Gandi Kshetram

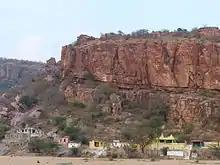
Bank of the river Papagni at Gandi Kshetram opposite to the temple of Hanuman

This temple is known as Abhayahasta Anjaneya Temple and is located on the banks of River Papaghni. In Telugu language Gandi means a narrow passage for the water to flow out. This place seems to be a narrow passage for the river to flow in between the hills of Eastern ghats. This place located in Kadapa district and is 34 km away from the Pulivendula town.